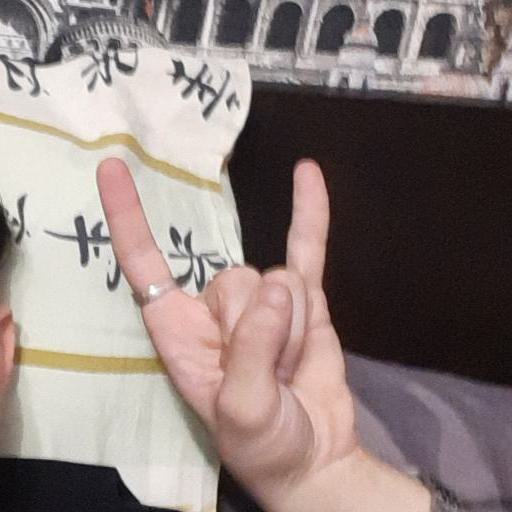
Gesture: rock